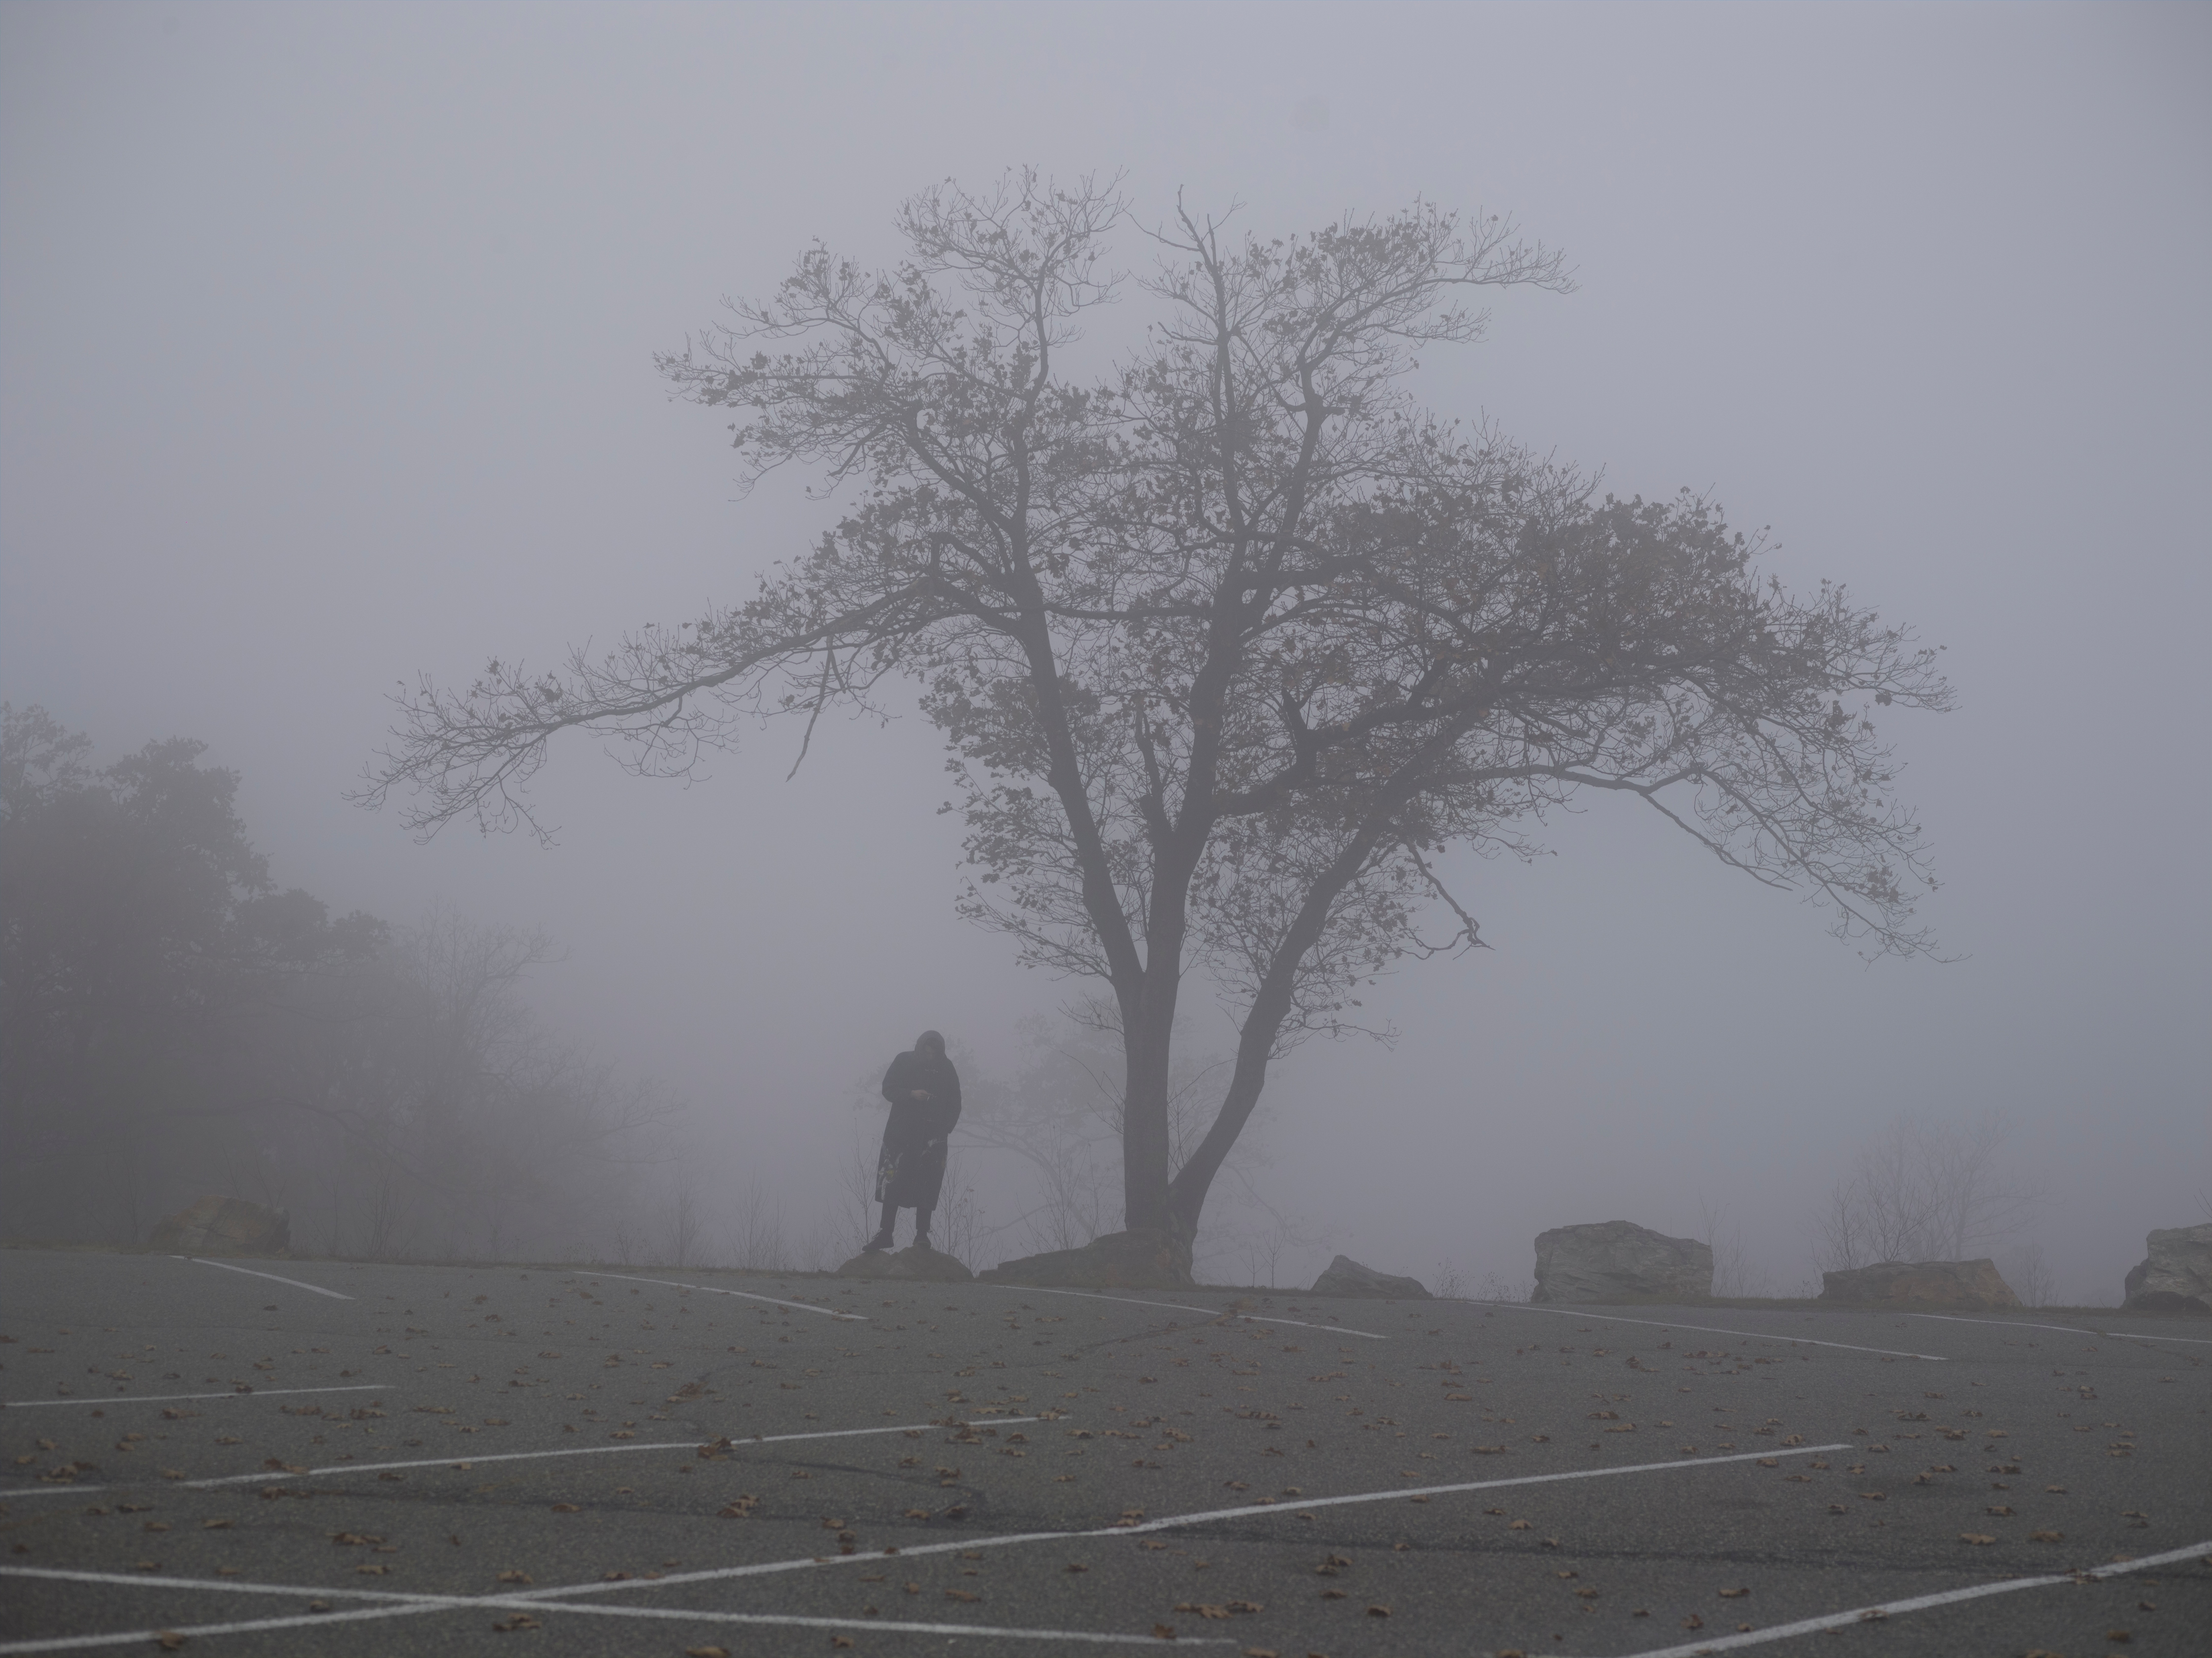
tree, branch, snow, winter, fog, mist, morning, frost, dawn, atmosphere, weather, haze, blizzard, freezing, drizzle, atmospheric phenomenon, woody plant, winter storm